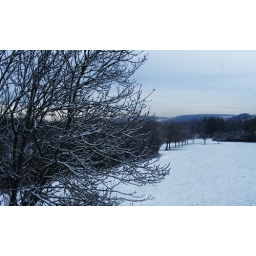
Snap from the my bedroom window in our old flat.